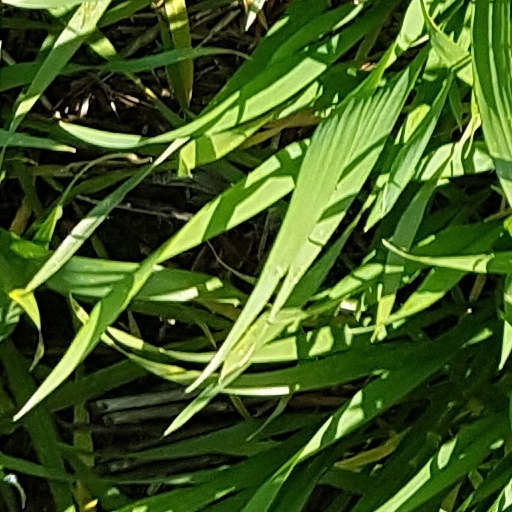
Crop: wheat